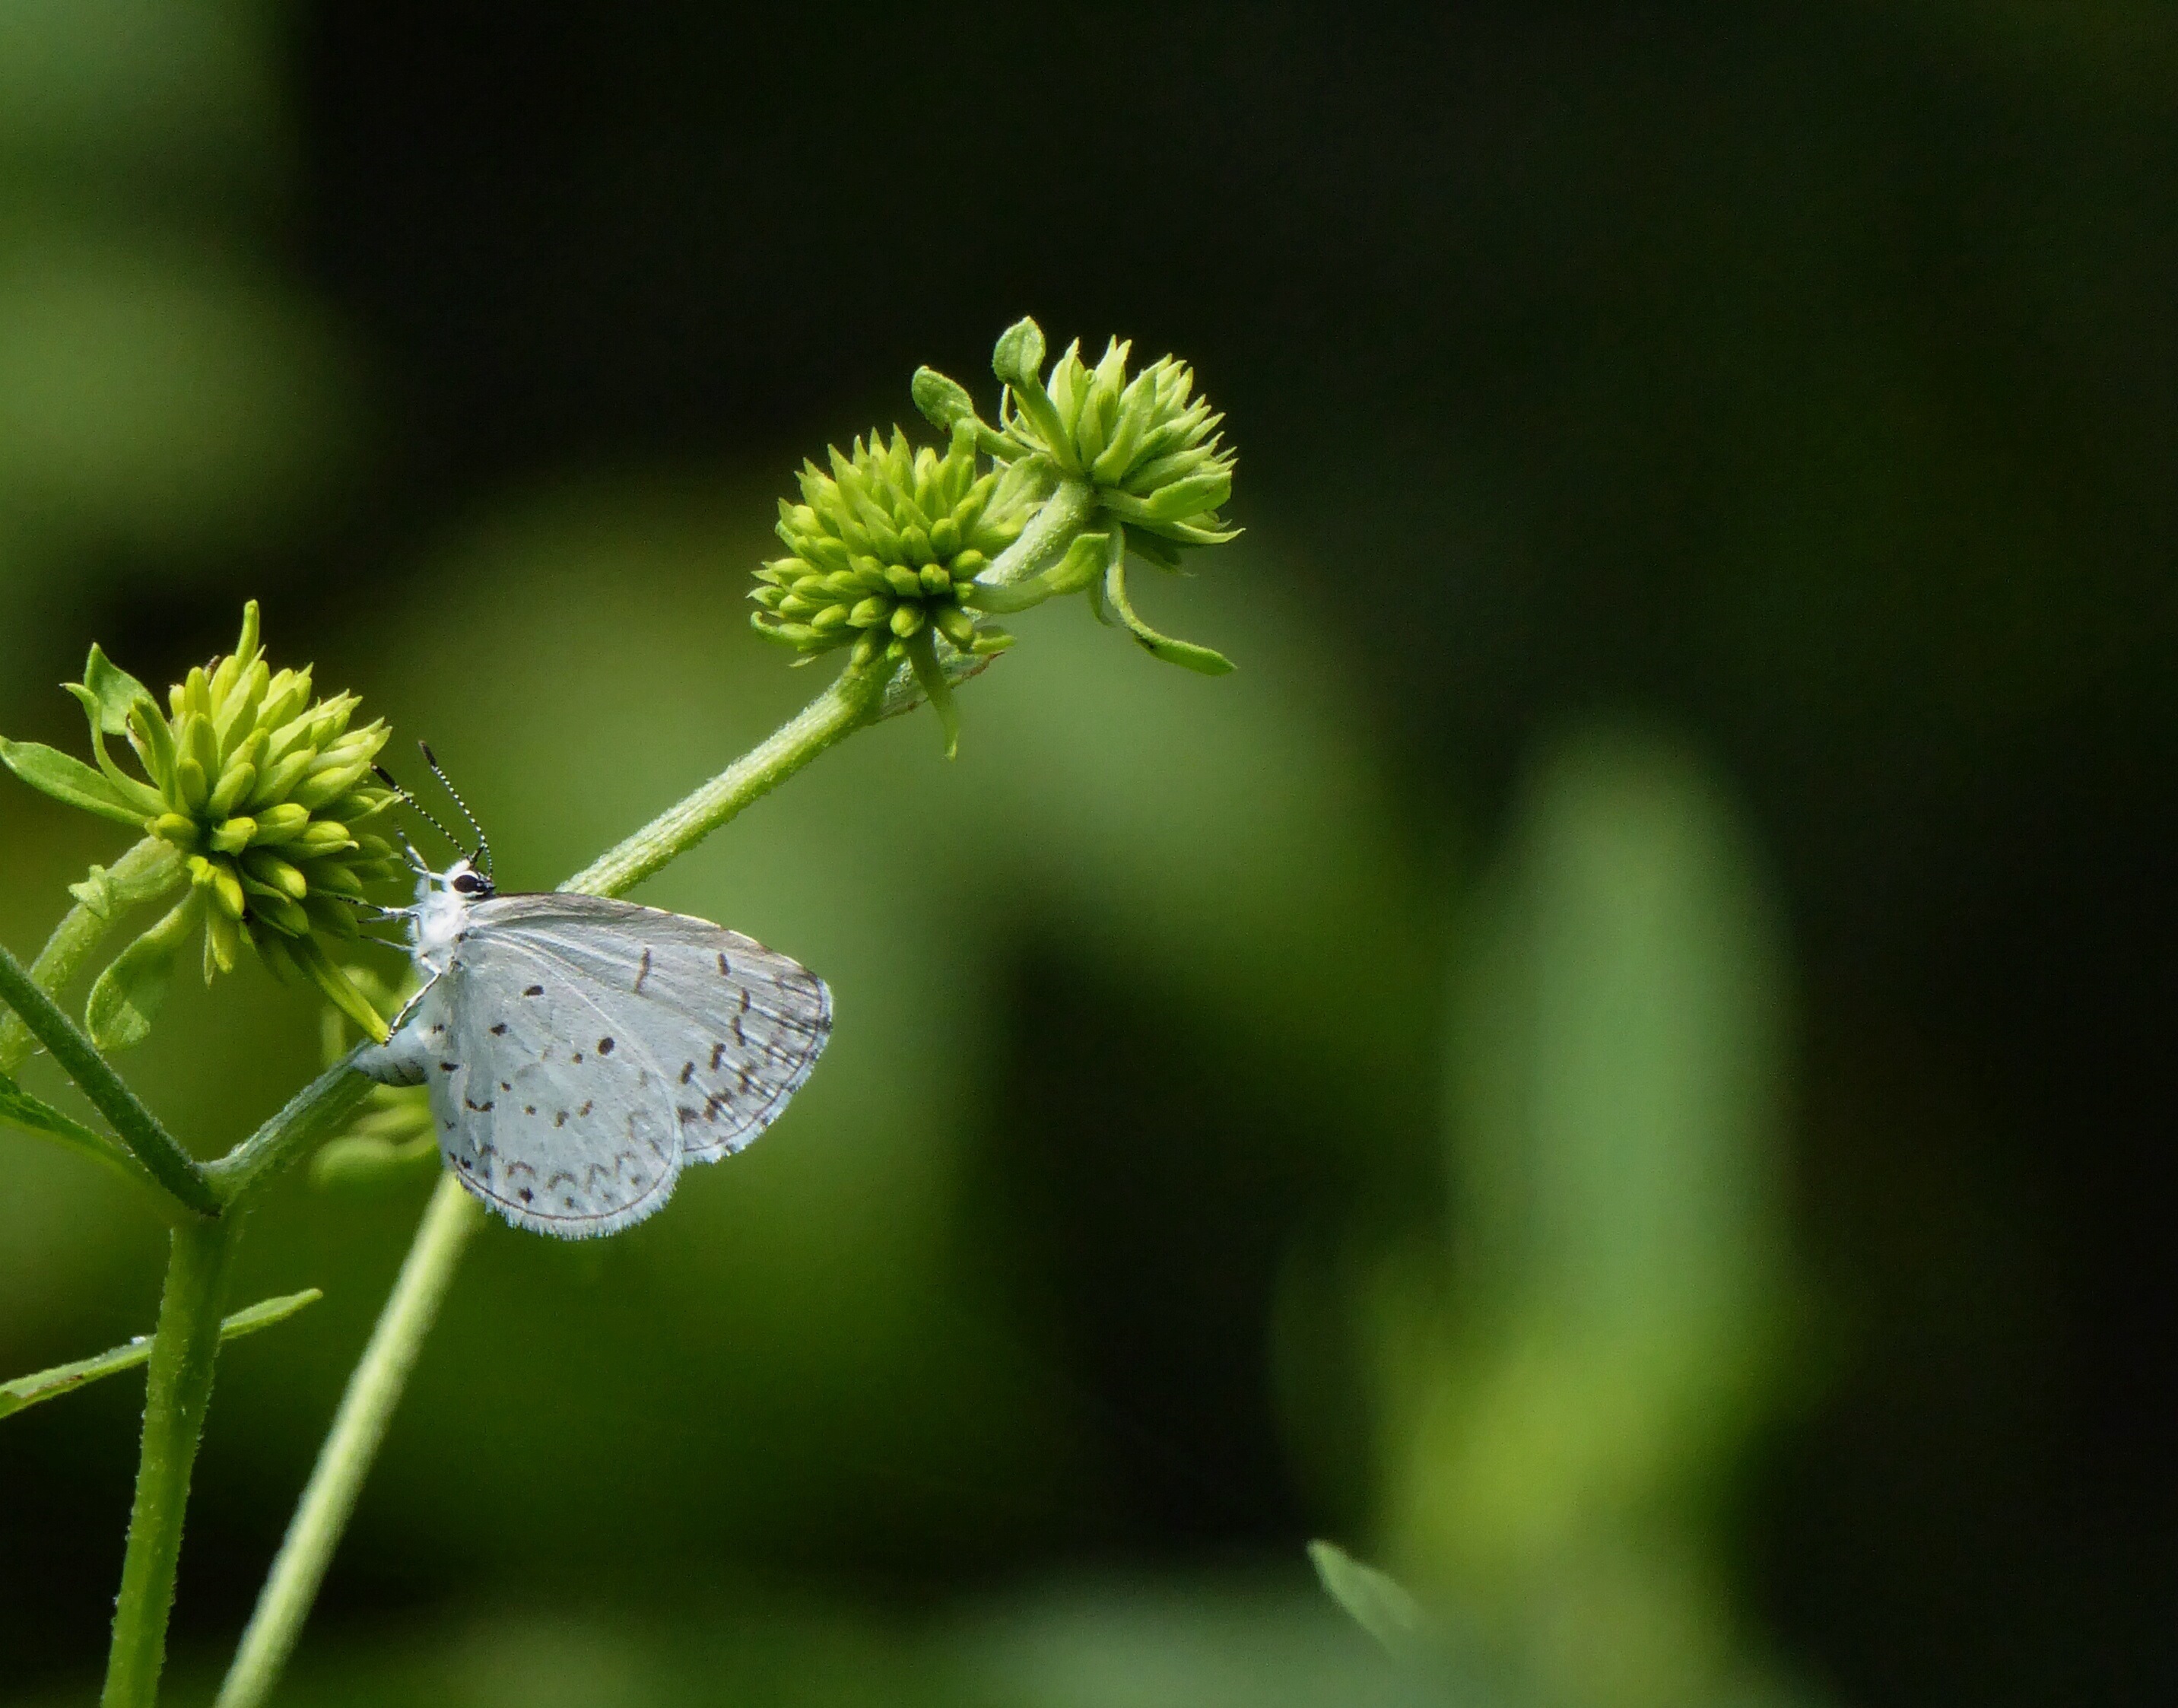
nature, grass, wing, plant, photography, meadow, leaf, flower, animal, summer, wildlife, green, insect, macro, botany, moth, butterfly, closeup, flora, fauna, invertebrate, clover, wildflower, close up, feeding, nectar, macro photography, inflorescence, flowering plant, plant stem, moths and butterflies, lycaenid